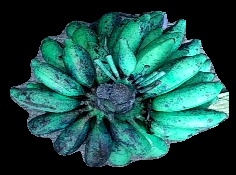
Variety: rasbale
Grade: grade3